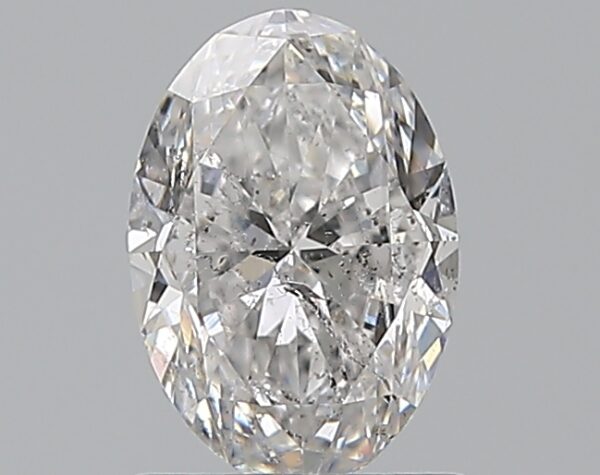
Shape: oval
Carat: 1.01
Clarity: SI2
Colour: E
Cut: EX
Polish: EX
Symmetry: EX
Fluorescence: N
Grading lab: IGI
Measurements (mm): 7.88 x 5.43 x 3.42